Hugo Alcântara

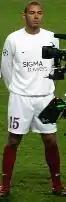
Alcântara before a game with Cluj in 2008

Hugo da Silva Alcântara (born 28 July 1979) is a Brazilian football manager and former player who played as a central defender. He is the current manager of Dom Bosco.